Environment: lab
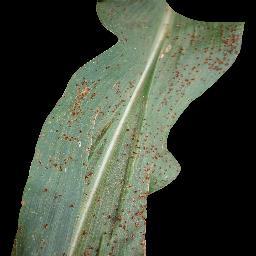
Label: common_rust